Tropical Storm Eliakim

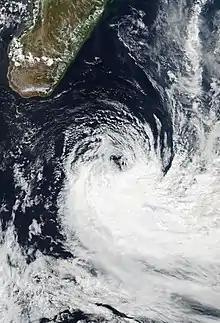
Eliakim as a post-tropical cyclone on 20 March

On 17 March at 00:00 UTC, MFR downgraded Eliakim to the equivalent of a moderate tropical storm, though it was classified as an overland depression by MFR. At 12:00 UTC, Eliakim abruptly turned to the south as convection continued to wane near the center. The storm's motion slowly sped up as land interaction severely impacted its structure, and at 21:00 UTC, Eliakim re-emerged over water, tracking into favorable conditions for further development. Sea surface temperatures in the area were at . The system slowly organized over the next day as its convective structure began to improve; however, its interaction with land still hindered convective intensification. Conditions gradually became unfavorable for intensification as the circulation became partially exposed, cloud tops warmed, convection moved further from the center, and wind shear increased to . Despite this, convective activity continued, and on 19 March at 18:00 UTC, MFR upgraded Eliakim to a severe tropical storm. However, convective activity then began to decrease and move closer to the storm's center, and 6 hours later, on 20 March at 00:00 UTC, MFR downgraded Eliakim to a moderate tropical storm. Conditions continued to worsen as sea surface temperatures dropped to , and at 06:00 UTC, MFR assessed that Eliakim transitioned into a post-tropical depression, as advanced scatterometer data showed an elongated circulation, with rainfall also ceasing on the storm's northern side. At the same time, the JTWC assessed that Eliakim transitioned into a subtropical cyclone. On 22 March at 12:00 UTC, MFR assessed that it had transitioned into an extratropical cyclone, and 6 hours later, at 18:00 UTC, MFR stopped tracking the system.